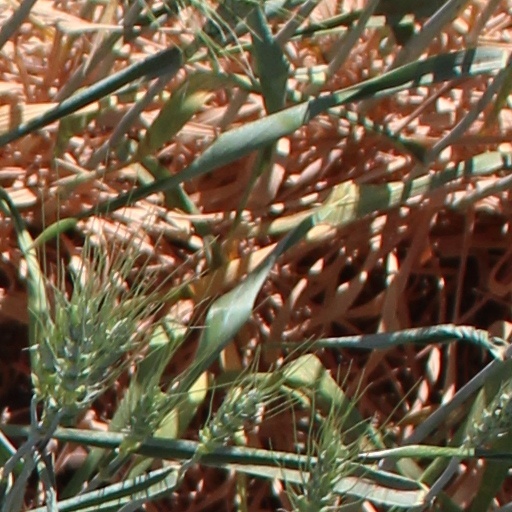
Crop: wheat